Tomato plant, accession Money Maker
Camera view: horizontal (90 deg, fisheye); turntable rotation: 180 degrees
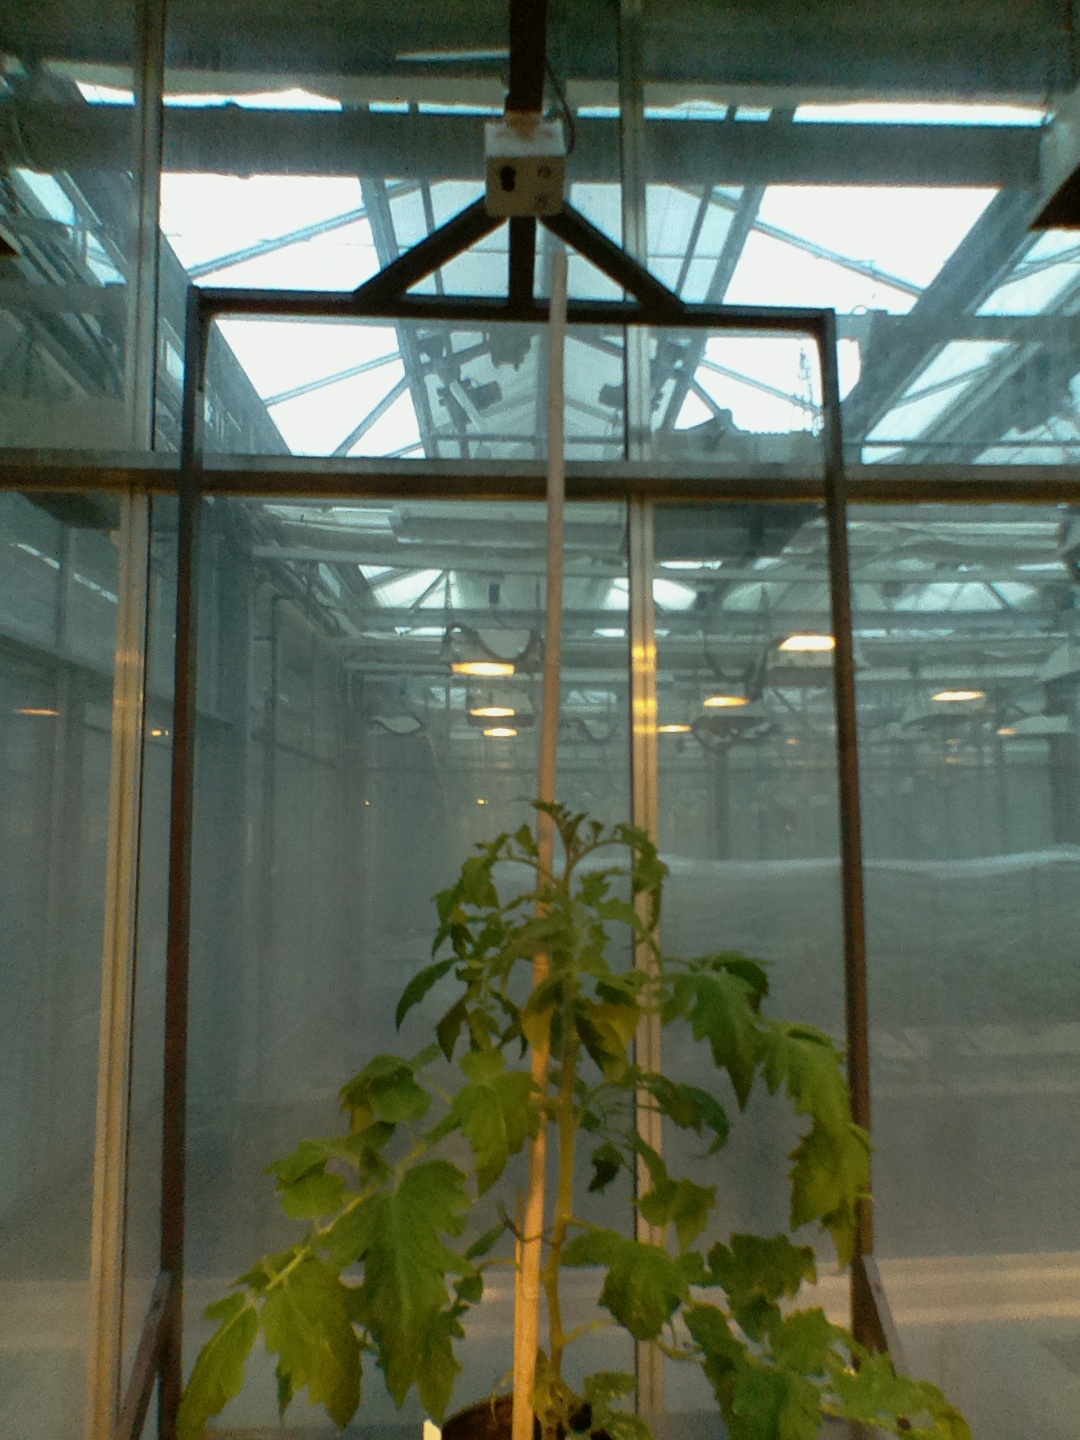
BBCH growth stage 52: 2 inflorescences visible